Chulalongkorn University Auditorium

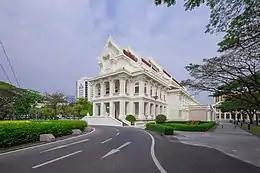
The auditorium, southwest view

The Chulalongkorn University Auditorium is one of the main historic buildings of Chulalongkorn University in Bangkok, Thailand. It was built during 1937–1938 and was designed by Phra Phromphichit (U Laphanon) and Phra Sarotrattananimman (Sarot Sukkhayang). The building represents one of the most major examples in the development of the applied Thai style of architecture during the People's Party government; the modernist reinforced concrete structure is combined with a traditional–Thai/Khmer–influenced layered roof and decorative elements. The building is an unregistered ancient monument, and received the ASA Architectural Conservation Award in 2002.